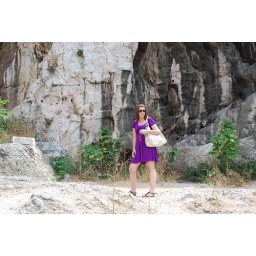
Adison in front of the rock mountain holding up the Parthenon